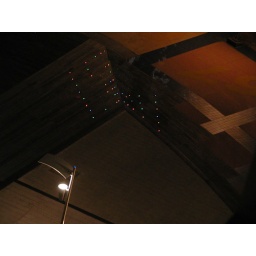
Unretouched. Looking down from the seventh floor of the NAB building in Docklands, Melbourne.